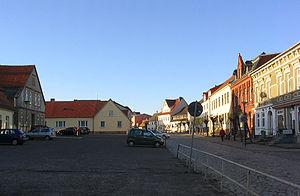
Franzburg est une municipalité allemande du land de Mecklembourg-Poméranie-Occidentale et l'arrondissement de Poméranie-Occidentale-Rügen.